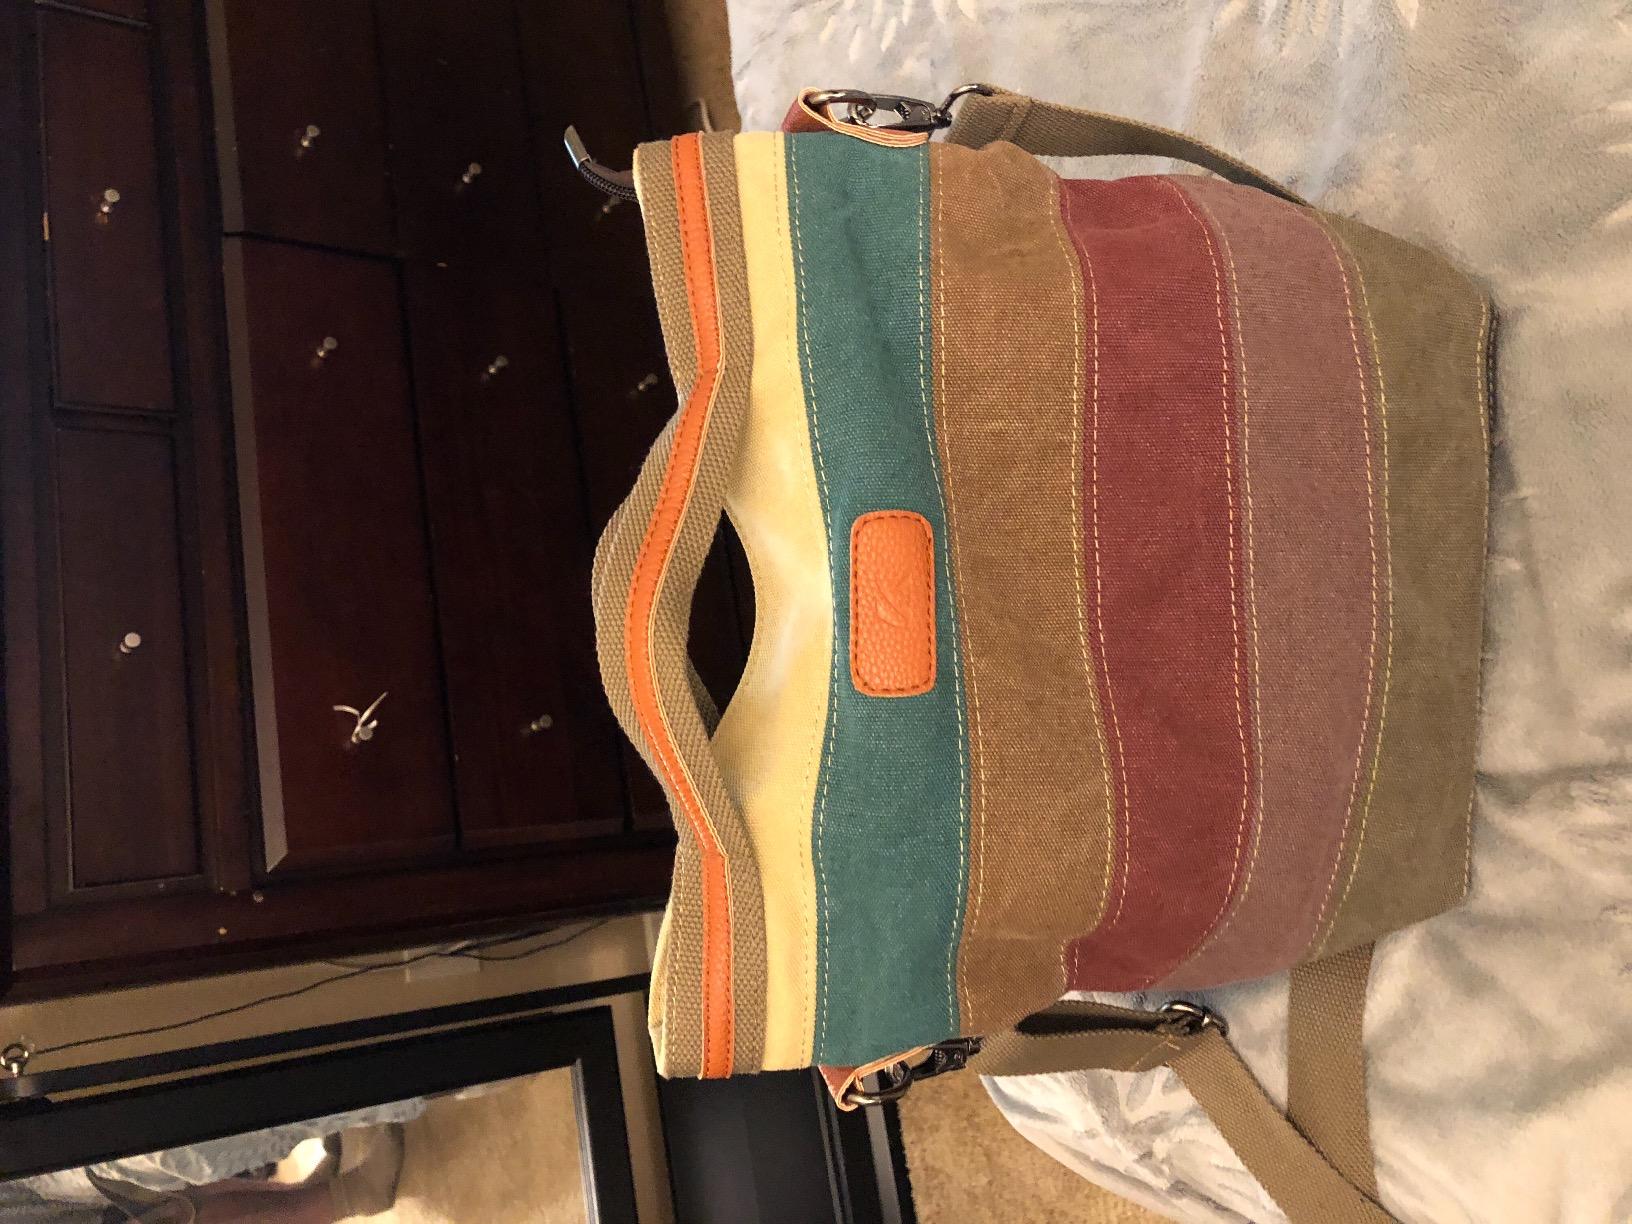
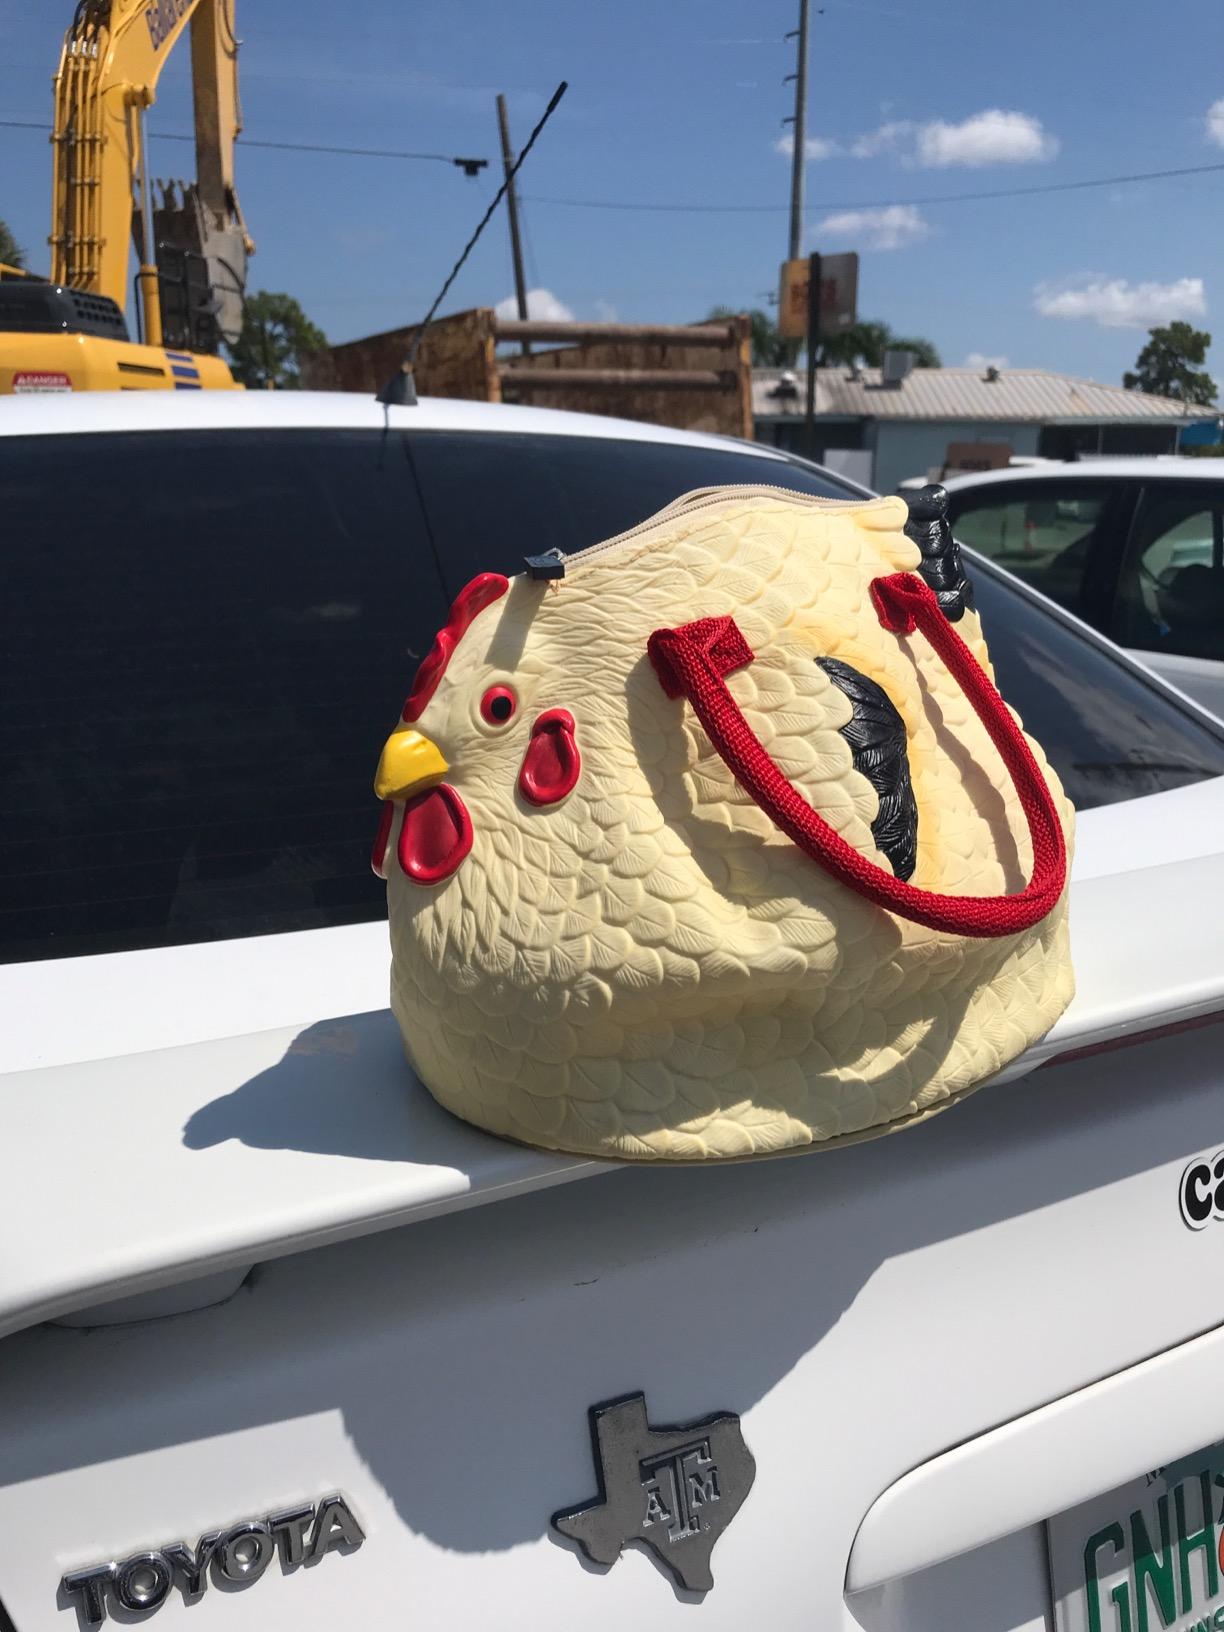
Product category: accessories_handbag
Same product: no